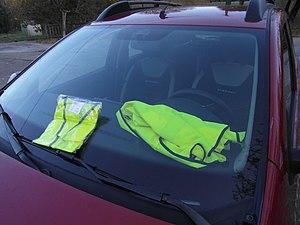
Gilets jaunes sur le pare-brise d'une voiture
Des sondages d'opinion sur le mouvement des Gilets jaunes sont publiés durant toute la durée du mouvement, de 2018 à 2019. Ils permettent d'observer le soutien de la population française au manifestations hebdomadaires, et de l'analyser.